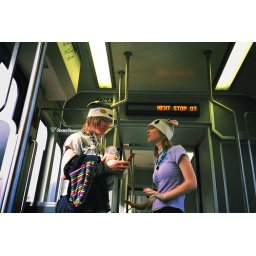
Neo-raver strangers. They gave everyone in my train car an unsolicited dance performance.